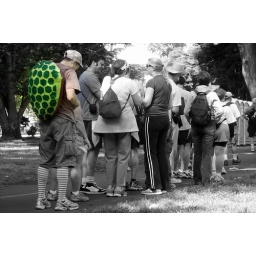
Drunken turtle waiting in the bathroom line at 2007 Bay to Breakers, San Francisco, CA.